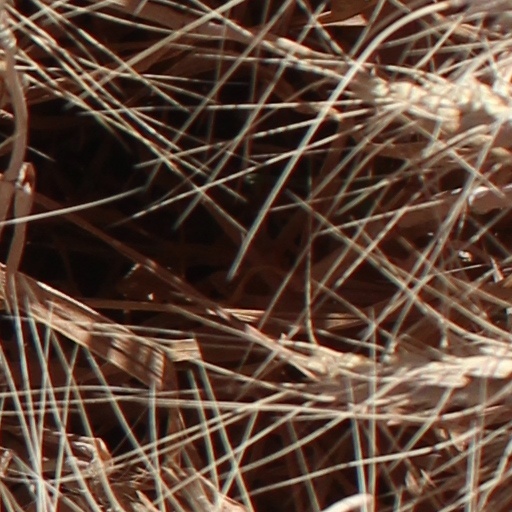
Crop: wheat